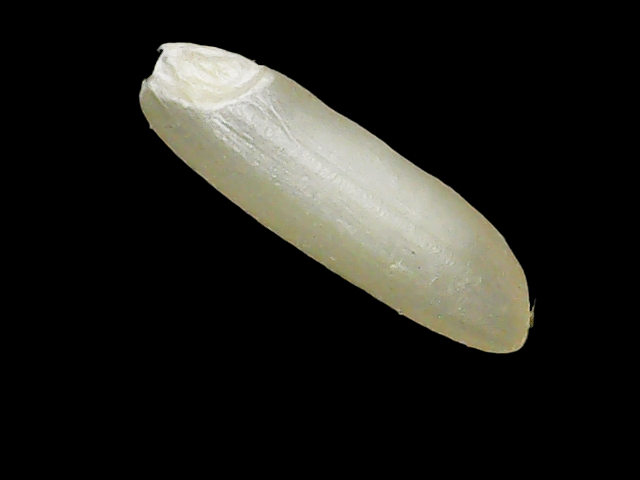
Rice variety: Binadhan26